Batavia Air

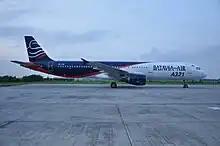
The only Batavia Air Airbus A321

On July 26, 2012, AirAsia and Batavia Air issued a joint statement revealing an intention to proceed with a buy out of the airline by AirAsia Bhd for $80 million.